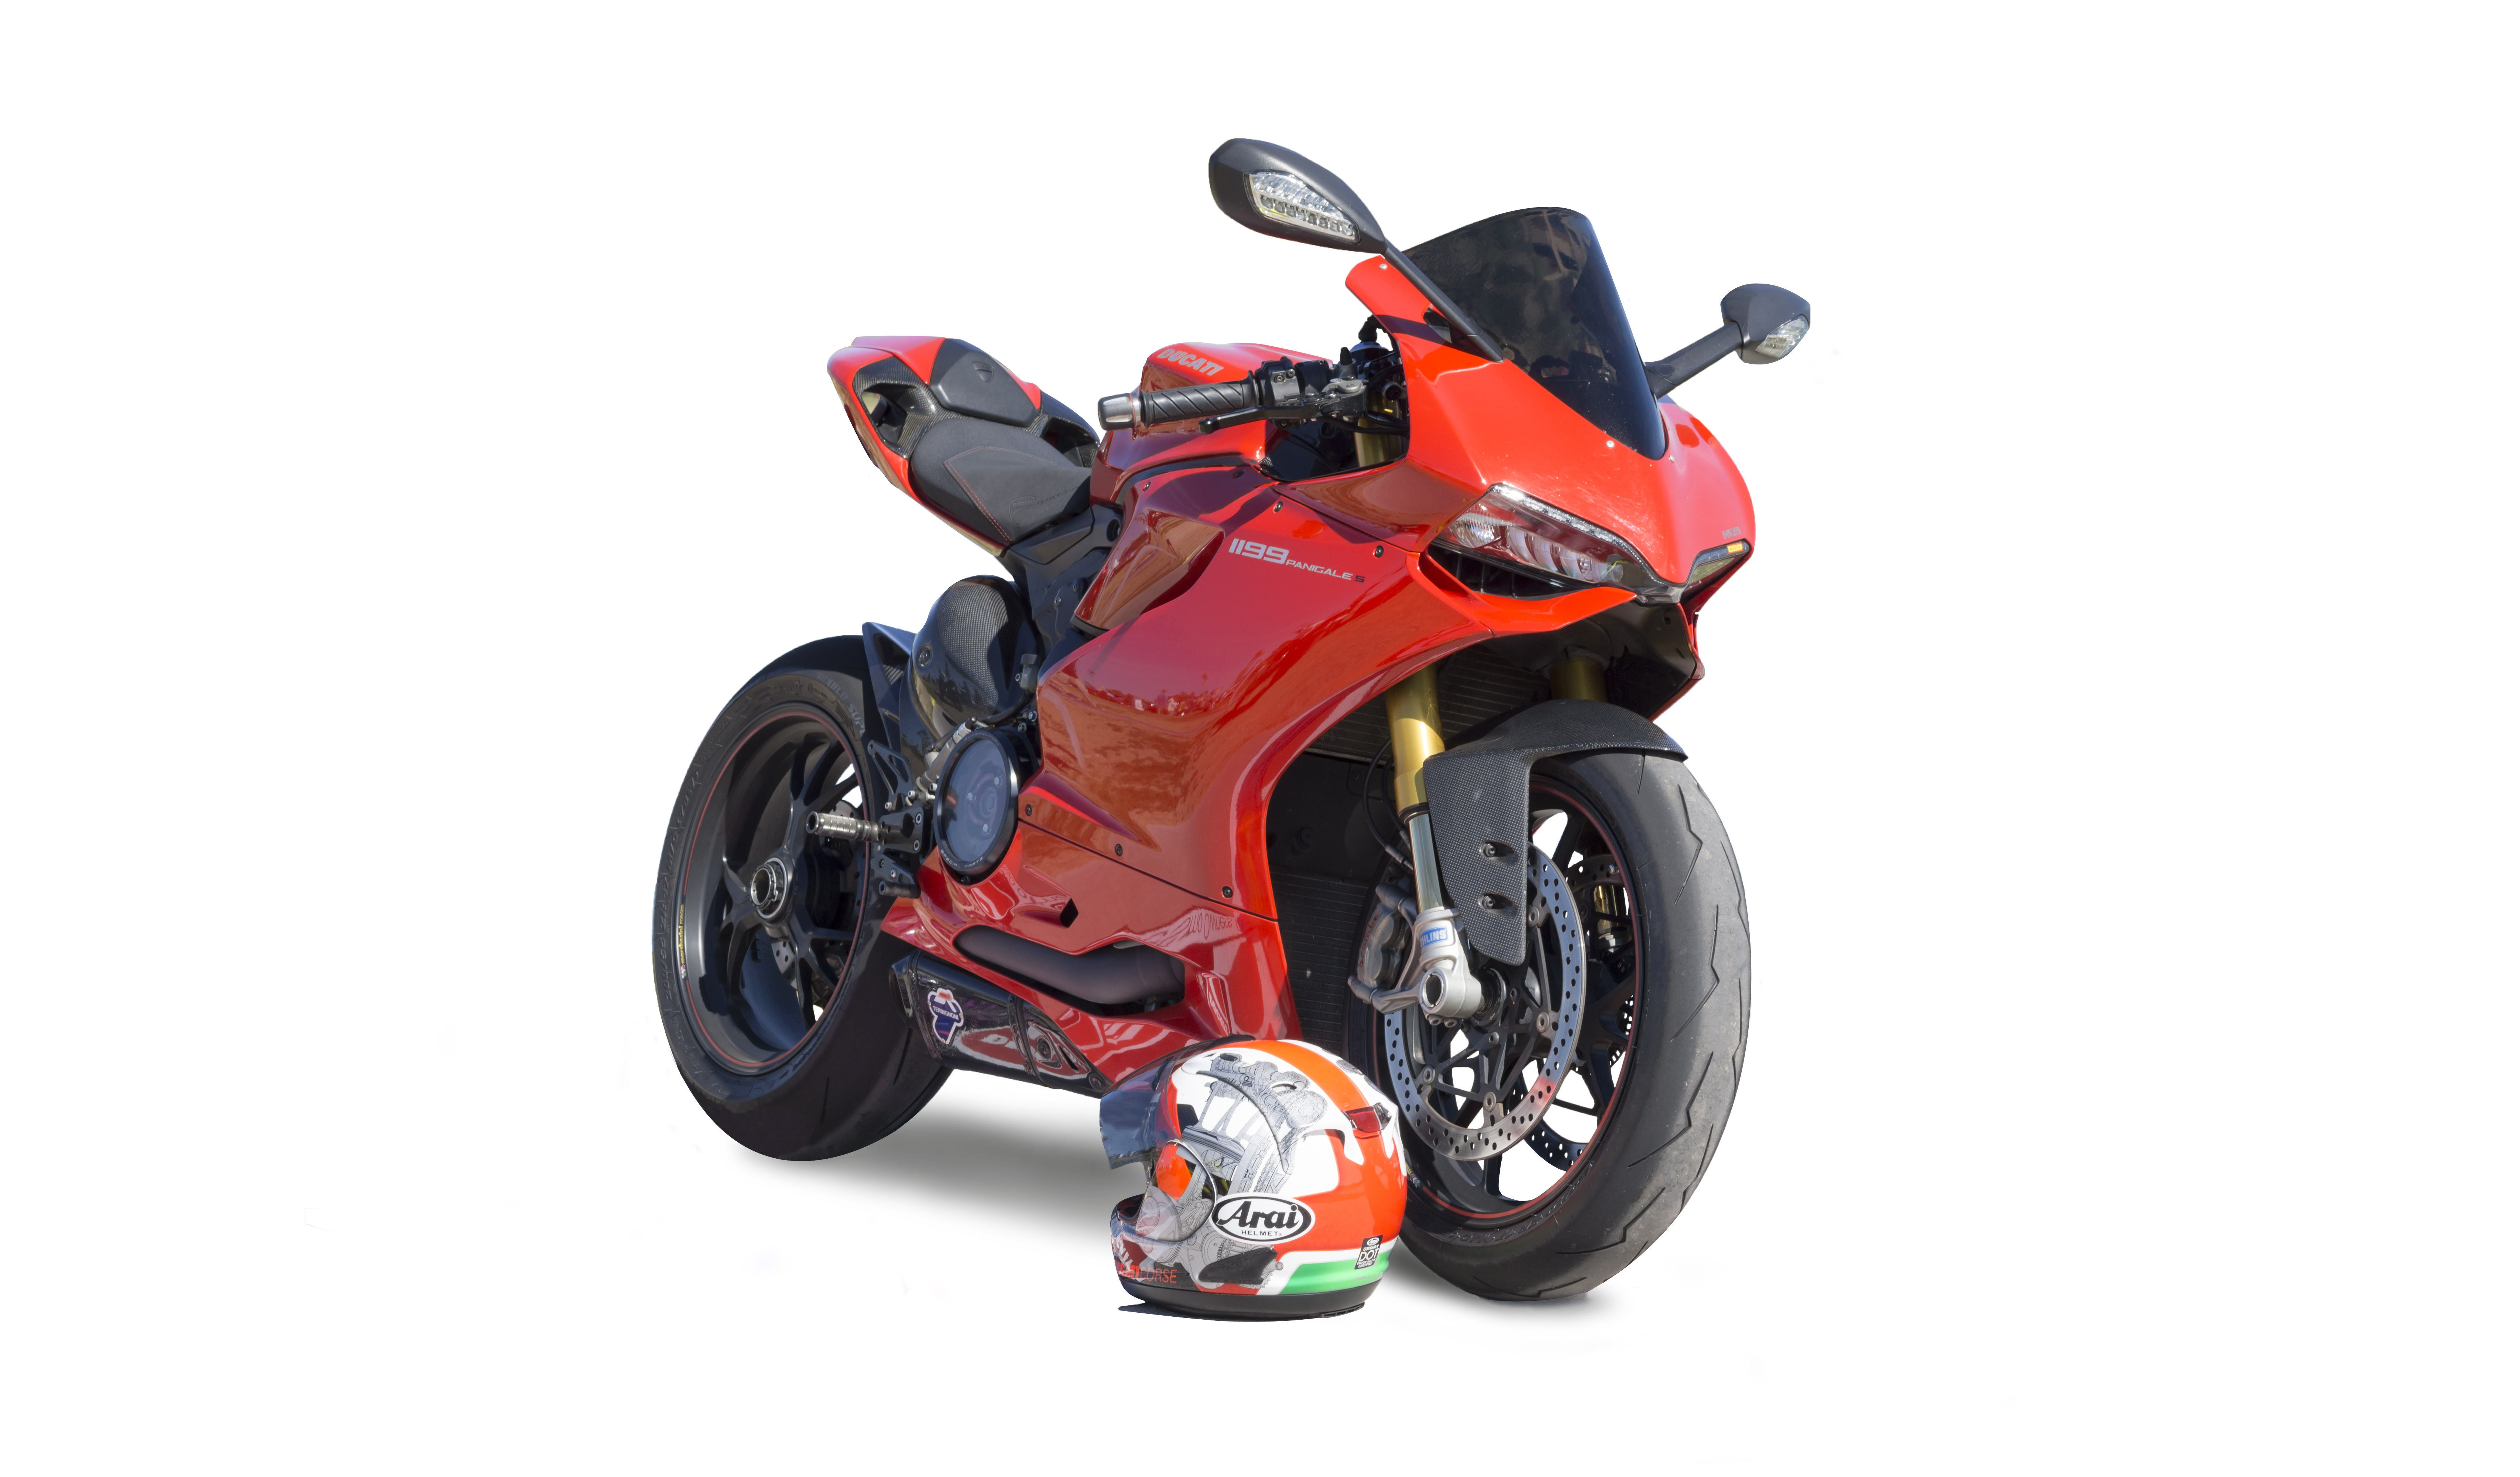
car, wheel, bike, transportation, red, vehicle, motorcycle, ride, extreme, motorbike, speed, riding, power, helmet, engine, racing, motor, fast, motorsport, ducati, motorcycling, all terrain vehicle, model car, corse, automobile make